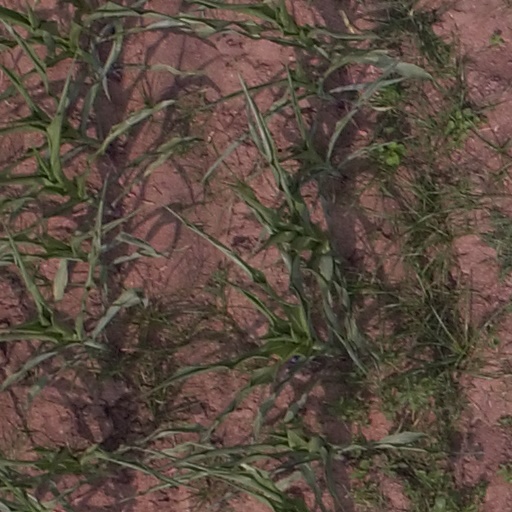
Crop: maize; corn